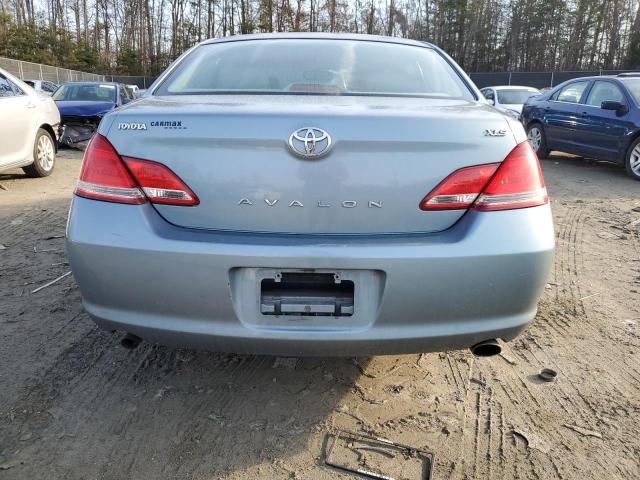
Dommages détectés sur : plaque d'immatriculation arrière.
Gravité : majeur